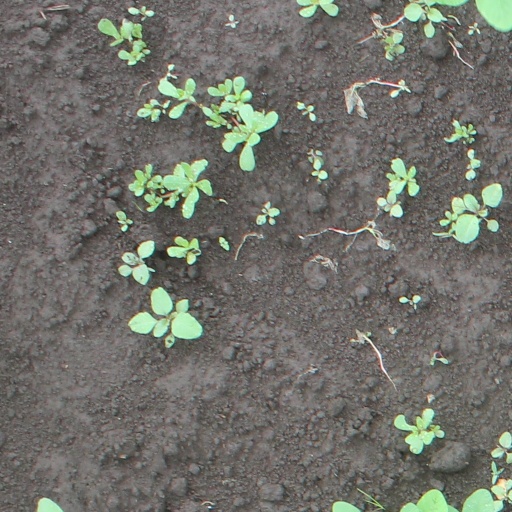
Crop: soybean